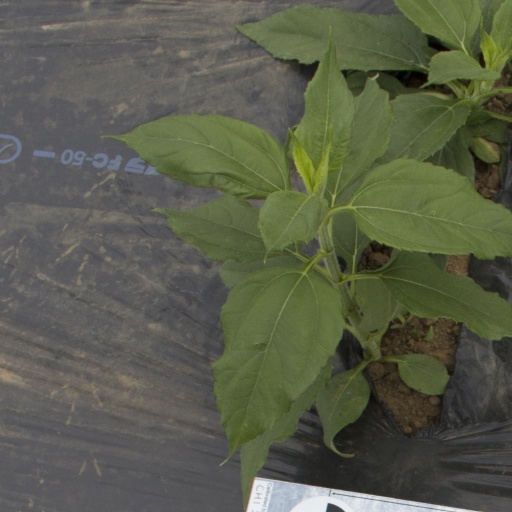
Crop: Jerusalem artichoke